Warsangali Sultanate

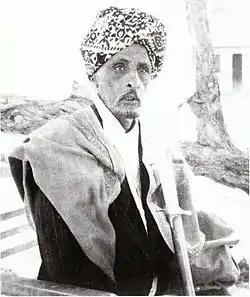
Portrait of Sultan Mohamoud Ali Shire from 1905.

In his paper "The 'Mad Mullah' and Northern Somalia", the historian Robert L. Hess touches upon this alliance, writing that "in attempt to break out of Obbian-Mijertein encirclement, the Mullah sought closer alliances with the Warsangali of British Somaliland and Bah Geri of Ethiopia". In May 1916 the Dervish attacked Las Khorey but were repelled by a British Warship. In September of that year fearing a Dervish invasion, British troops occupied Las Khorey at the insistence of Sultan Mahamud Ali Shire.